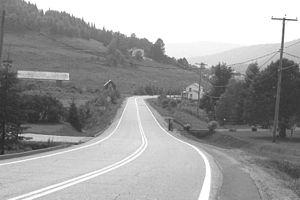
Vue du vieux Tewkesbury (sur la 371 en direction de Shannon) Qc Canada
Stoneham-et-Tewkesbury est une municipalité de cantons unis de la province de Québec située dans la municipalité régionale de comté de La Jacques-Cartier, région administrative de la Capitale-Nationale. Elle est située à la porte de la réserve faunique des Laurentides et sur la route qui relie Québec à la région du Saguenay–Lac-Saint-Jean.